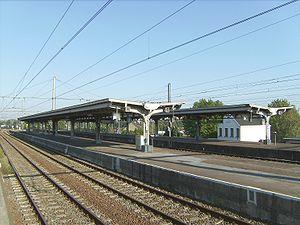
La gare d'Anvers-Est, est une gare ferroviaire belge des lignes 12 d'Anvers-Central – frontière néerlandaise et 27A Anvers à Port d'Anvers, située sur le territoire de la ville d'Anvers, dans la Province d'Anvers.